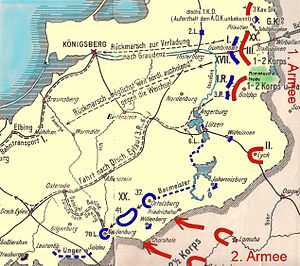
Slaget ved Gumbinnen / Kampene
Tilbagetrækningen fra Østpreussen
Slaget ved Gumbinnen var en af de indledende kamphandlinger på Østfronten under 1. verdenskrig og fandt sted ved byen Gumbinnen i Østpreussen i dagene 19. – 20. august, blot 3 dage efter det første sammenstød i slaget ved Stallupönen. Slaget endte med russisk sejr, og førte frem til slaget ved Tannenberg som begyndte 6 dage senere.